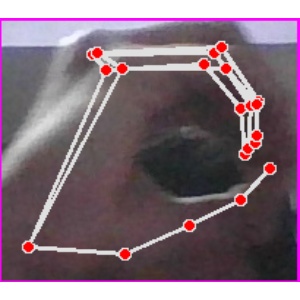
अक्षर: ठ